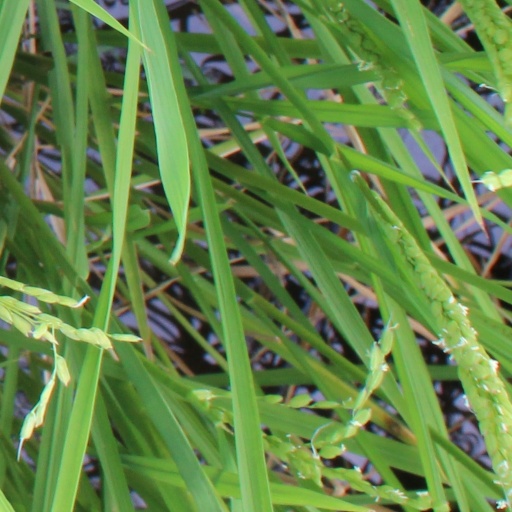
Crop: rice